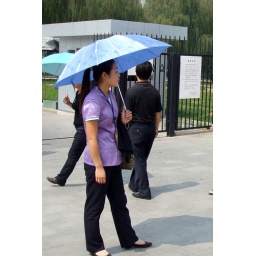
Not a cloud in the sky